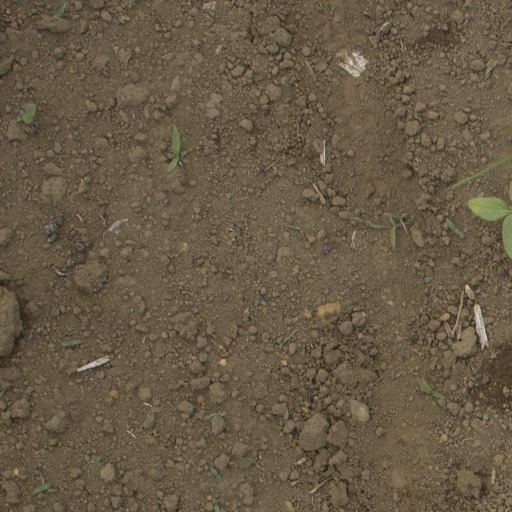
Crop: Jerusalem artichoke